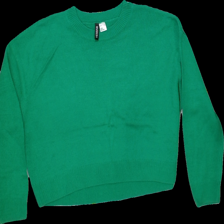
View: front
Type: Sweater
Category: Ladies
Brand: H&M
Colors: Green
Material: 100%  acrylic
Pattern: Plain
Cut: Loose, C-collar, Cropped
Size: M
Season: All
Trend: No trend
Stains: No
Price range: 100-150
Recommended usage: Reuse